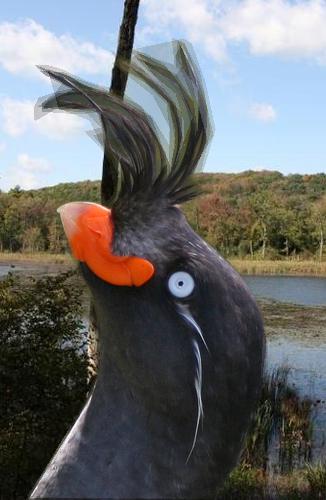
Bird species: Crested_Auklet
Bird type: waterbird
Background: water